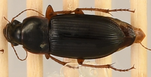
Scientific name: Harpalus pensylvanicus
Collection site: Konza Prairie Agroecosystem NEON (KONA), plot KONA_001